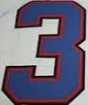
Number: 3